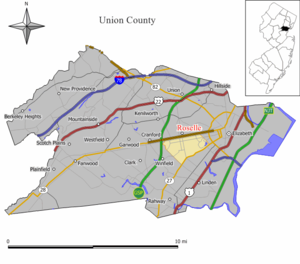
Roselle est un borough situé dans le comté d'Union dans l'État de New Jersey, aux États-Unis. Sa population s’élevait à 21 085 habitants lors du recensement de 2010, estimée à 21 976 habitants en 2017.